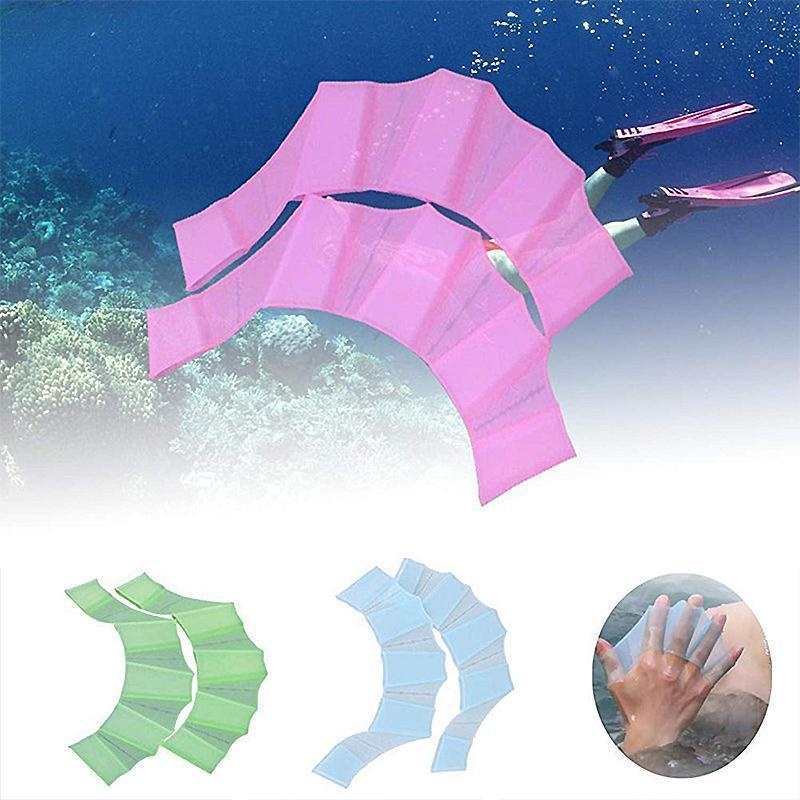
Die feinen Schwimmhäute für das Schwimmen
SCHWIMMEN 23% SCHNELLER Das hydrodynamische Design bietet Ihnen vernetzte Finger. Sie erhöhen den Widerstand, bauen Kraft und Stärke auf und ermöglichen es Ihnen, viel schneller zu schwimmen, genau wie ein Frosch oder ein Otter! Perfekt zum Tauchen, Schnorcheln, Surfen, Trainieren und zum regelmäßigen Schwimmen! EIGENSCHAFTEN: Design aus der Natur -Tiere, die im Wasser leben, nutzen ihre Schwimmhäute, um schnell zu schwimmen. Habe Spaß -Es macht einfach Spaß, sie zu tragen. Sie werden sich wie Aquaman oder eine Meerjungfrau fühlen und aussehen. Geschwindigkeit - Schwimmen und fangen Sie Wellen viel schneller. Widerstand - Verbessert Ihre Technik; ideal für das training. Hydro-Grip - Bietet volle Flexibilität Ihrer Hand und erhöht den Halt auf rutschigen Oberflächen. BESCHREIBUNG: Material : Umweltfreundliches PVC Größe ： S (Kinder) : Länge: 15 cm, Breite: 4 cm, Außendurchmesser: 21 cm M (Jugendliche) : Länge: 17 cm, Breite: 5,5 cm, Außendurchmesser: 24 cm L (Erwachsene) : Länge: 19 cm, Breite: 6,5 cm, Außendurchmesser: 28 cm PAKET BEINHALTET: 1 * Die feinen Schwimmhäute für das Schwimmen
Brand: WOWWAHL
Category: Sporting Goods > Outdoor Recreation > Boating & Water Sports > Swimming > Hand Paddles